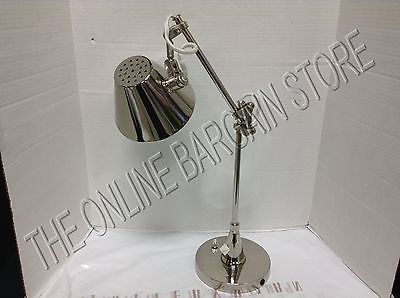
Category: lamp